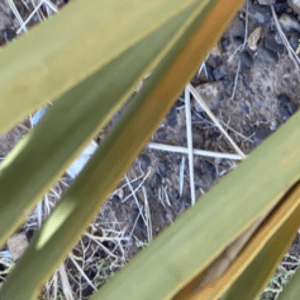
Label: Magnesium Deficiency